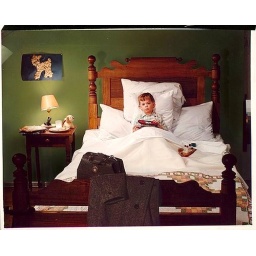
Insurance ad, boy in bed - Photographer Nickolas Murry